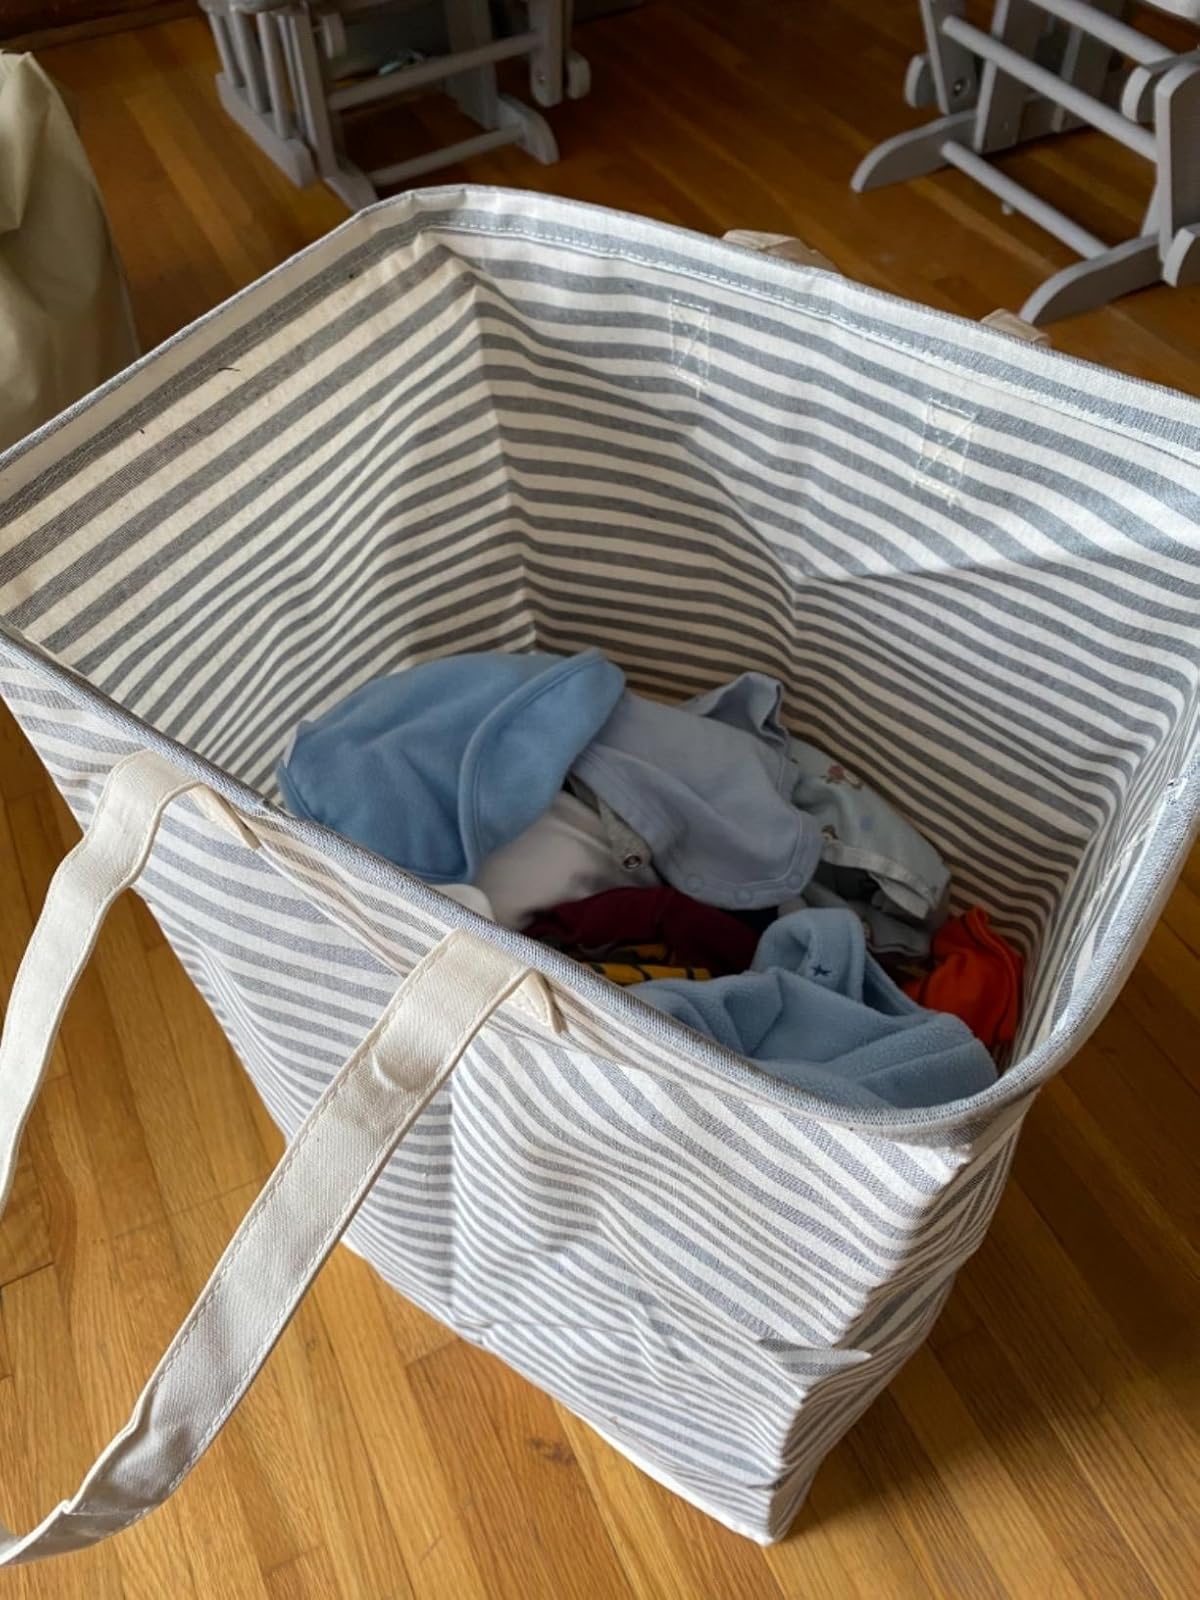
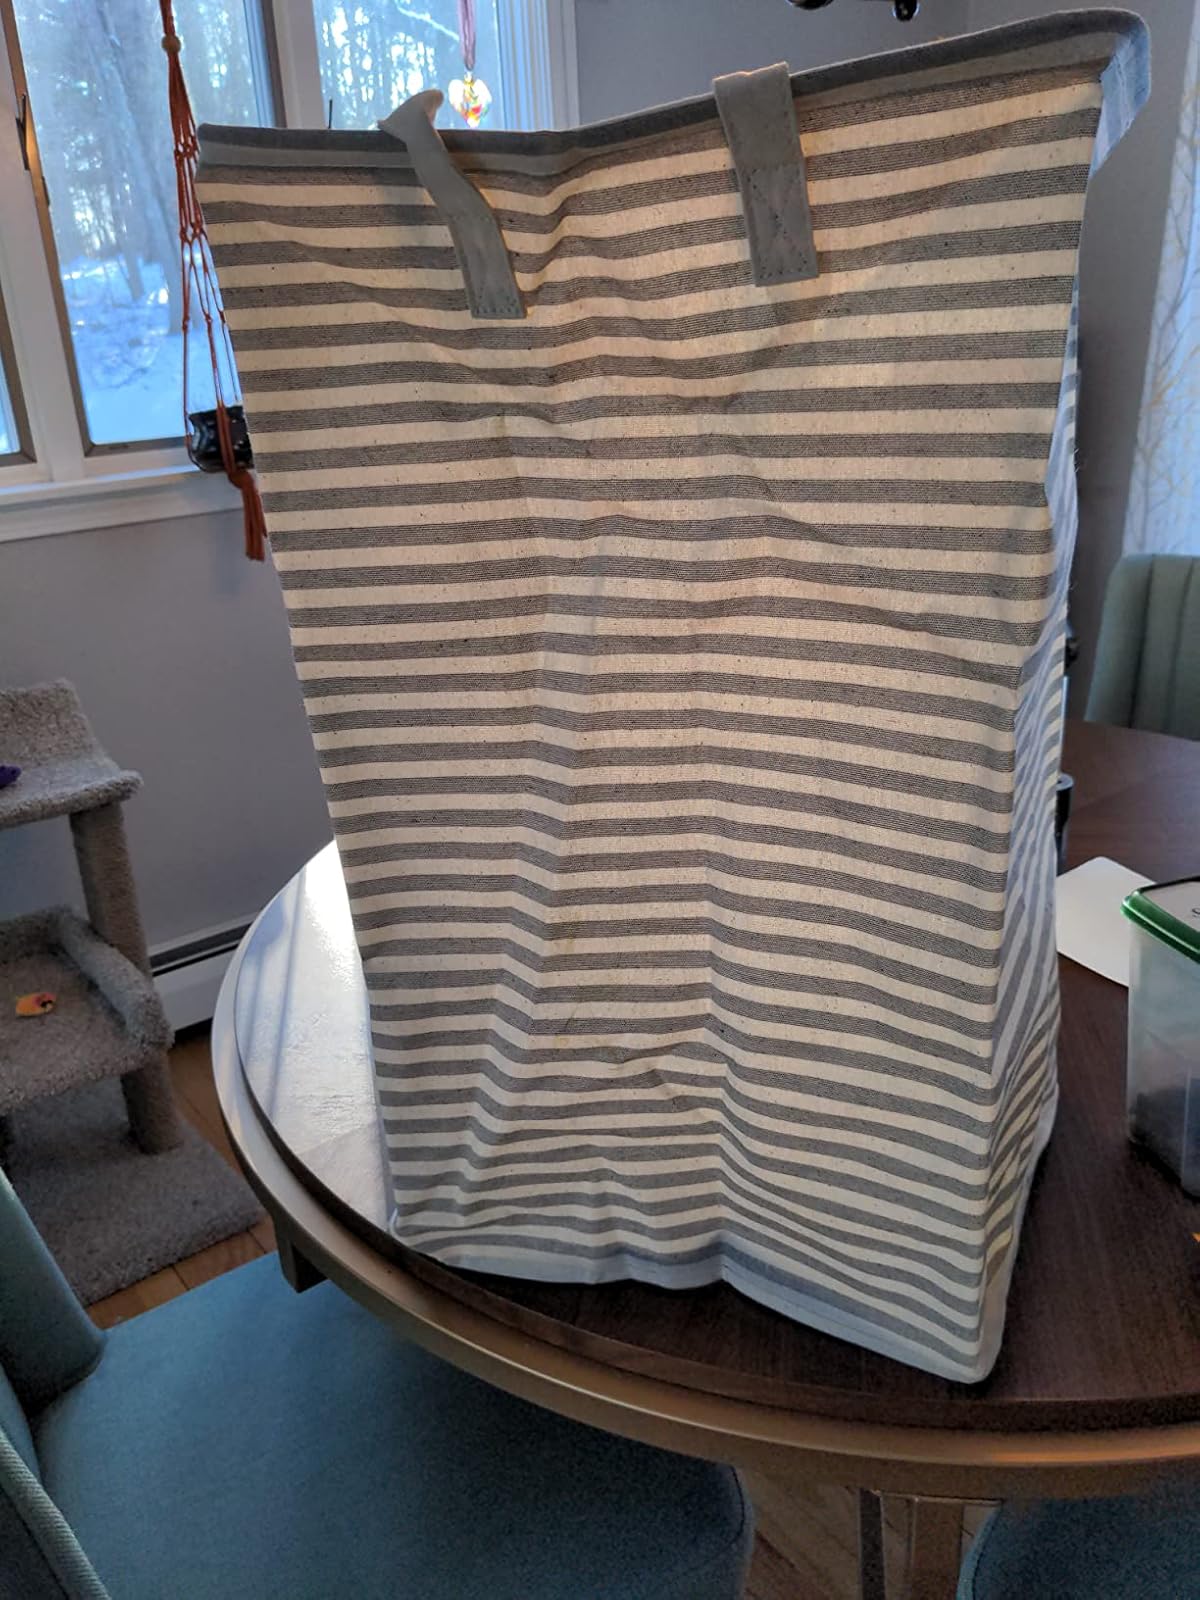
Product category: items_hamper
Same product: yes